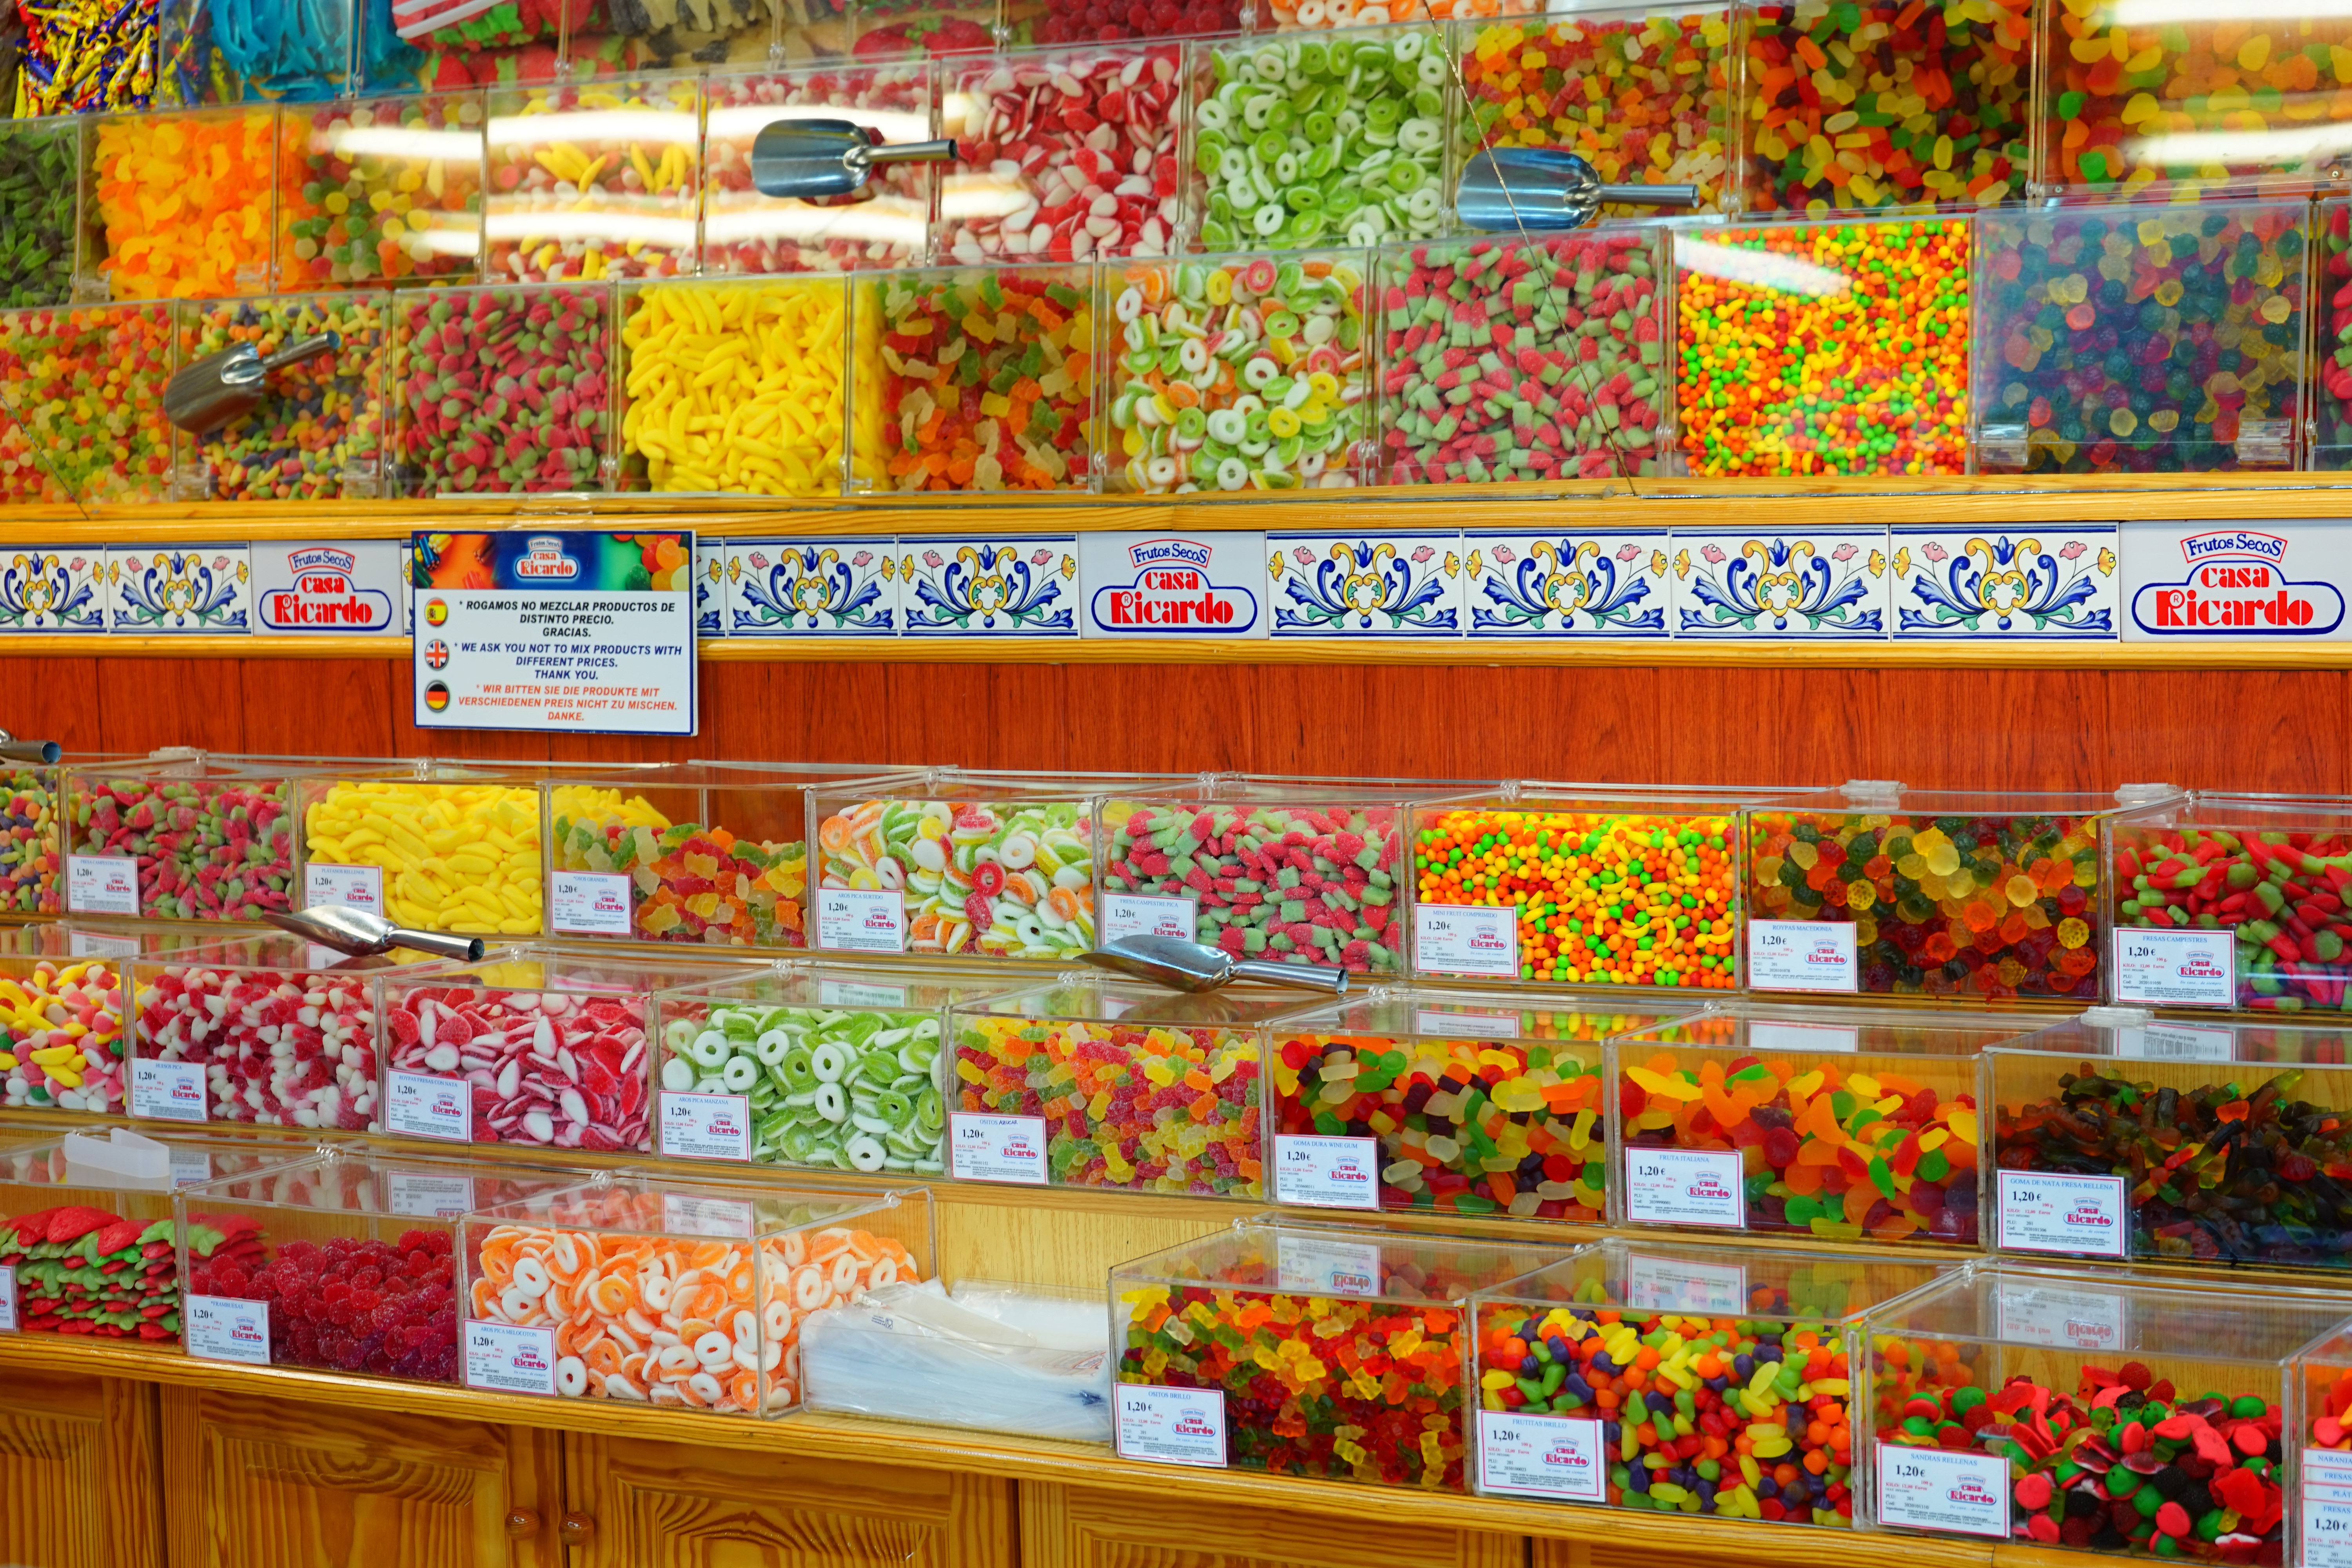
leather, flower, city, range, food, produce, shelf, marketplace, supermarket, candy, sale, grocery store, floristry, retail, confectionery, hand made sweets, convenience store, greengrocer, sweets assortment